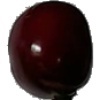
Label: Cherry 1